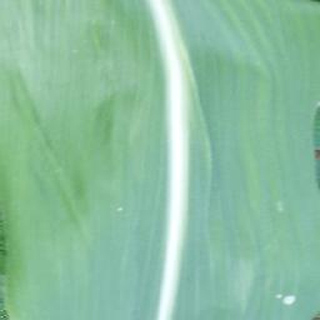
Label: healthy_corn